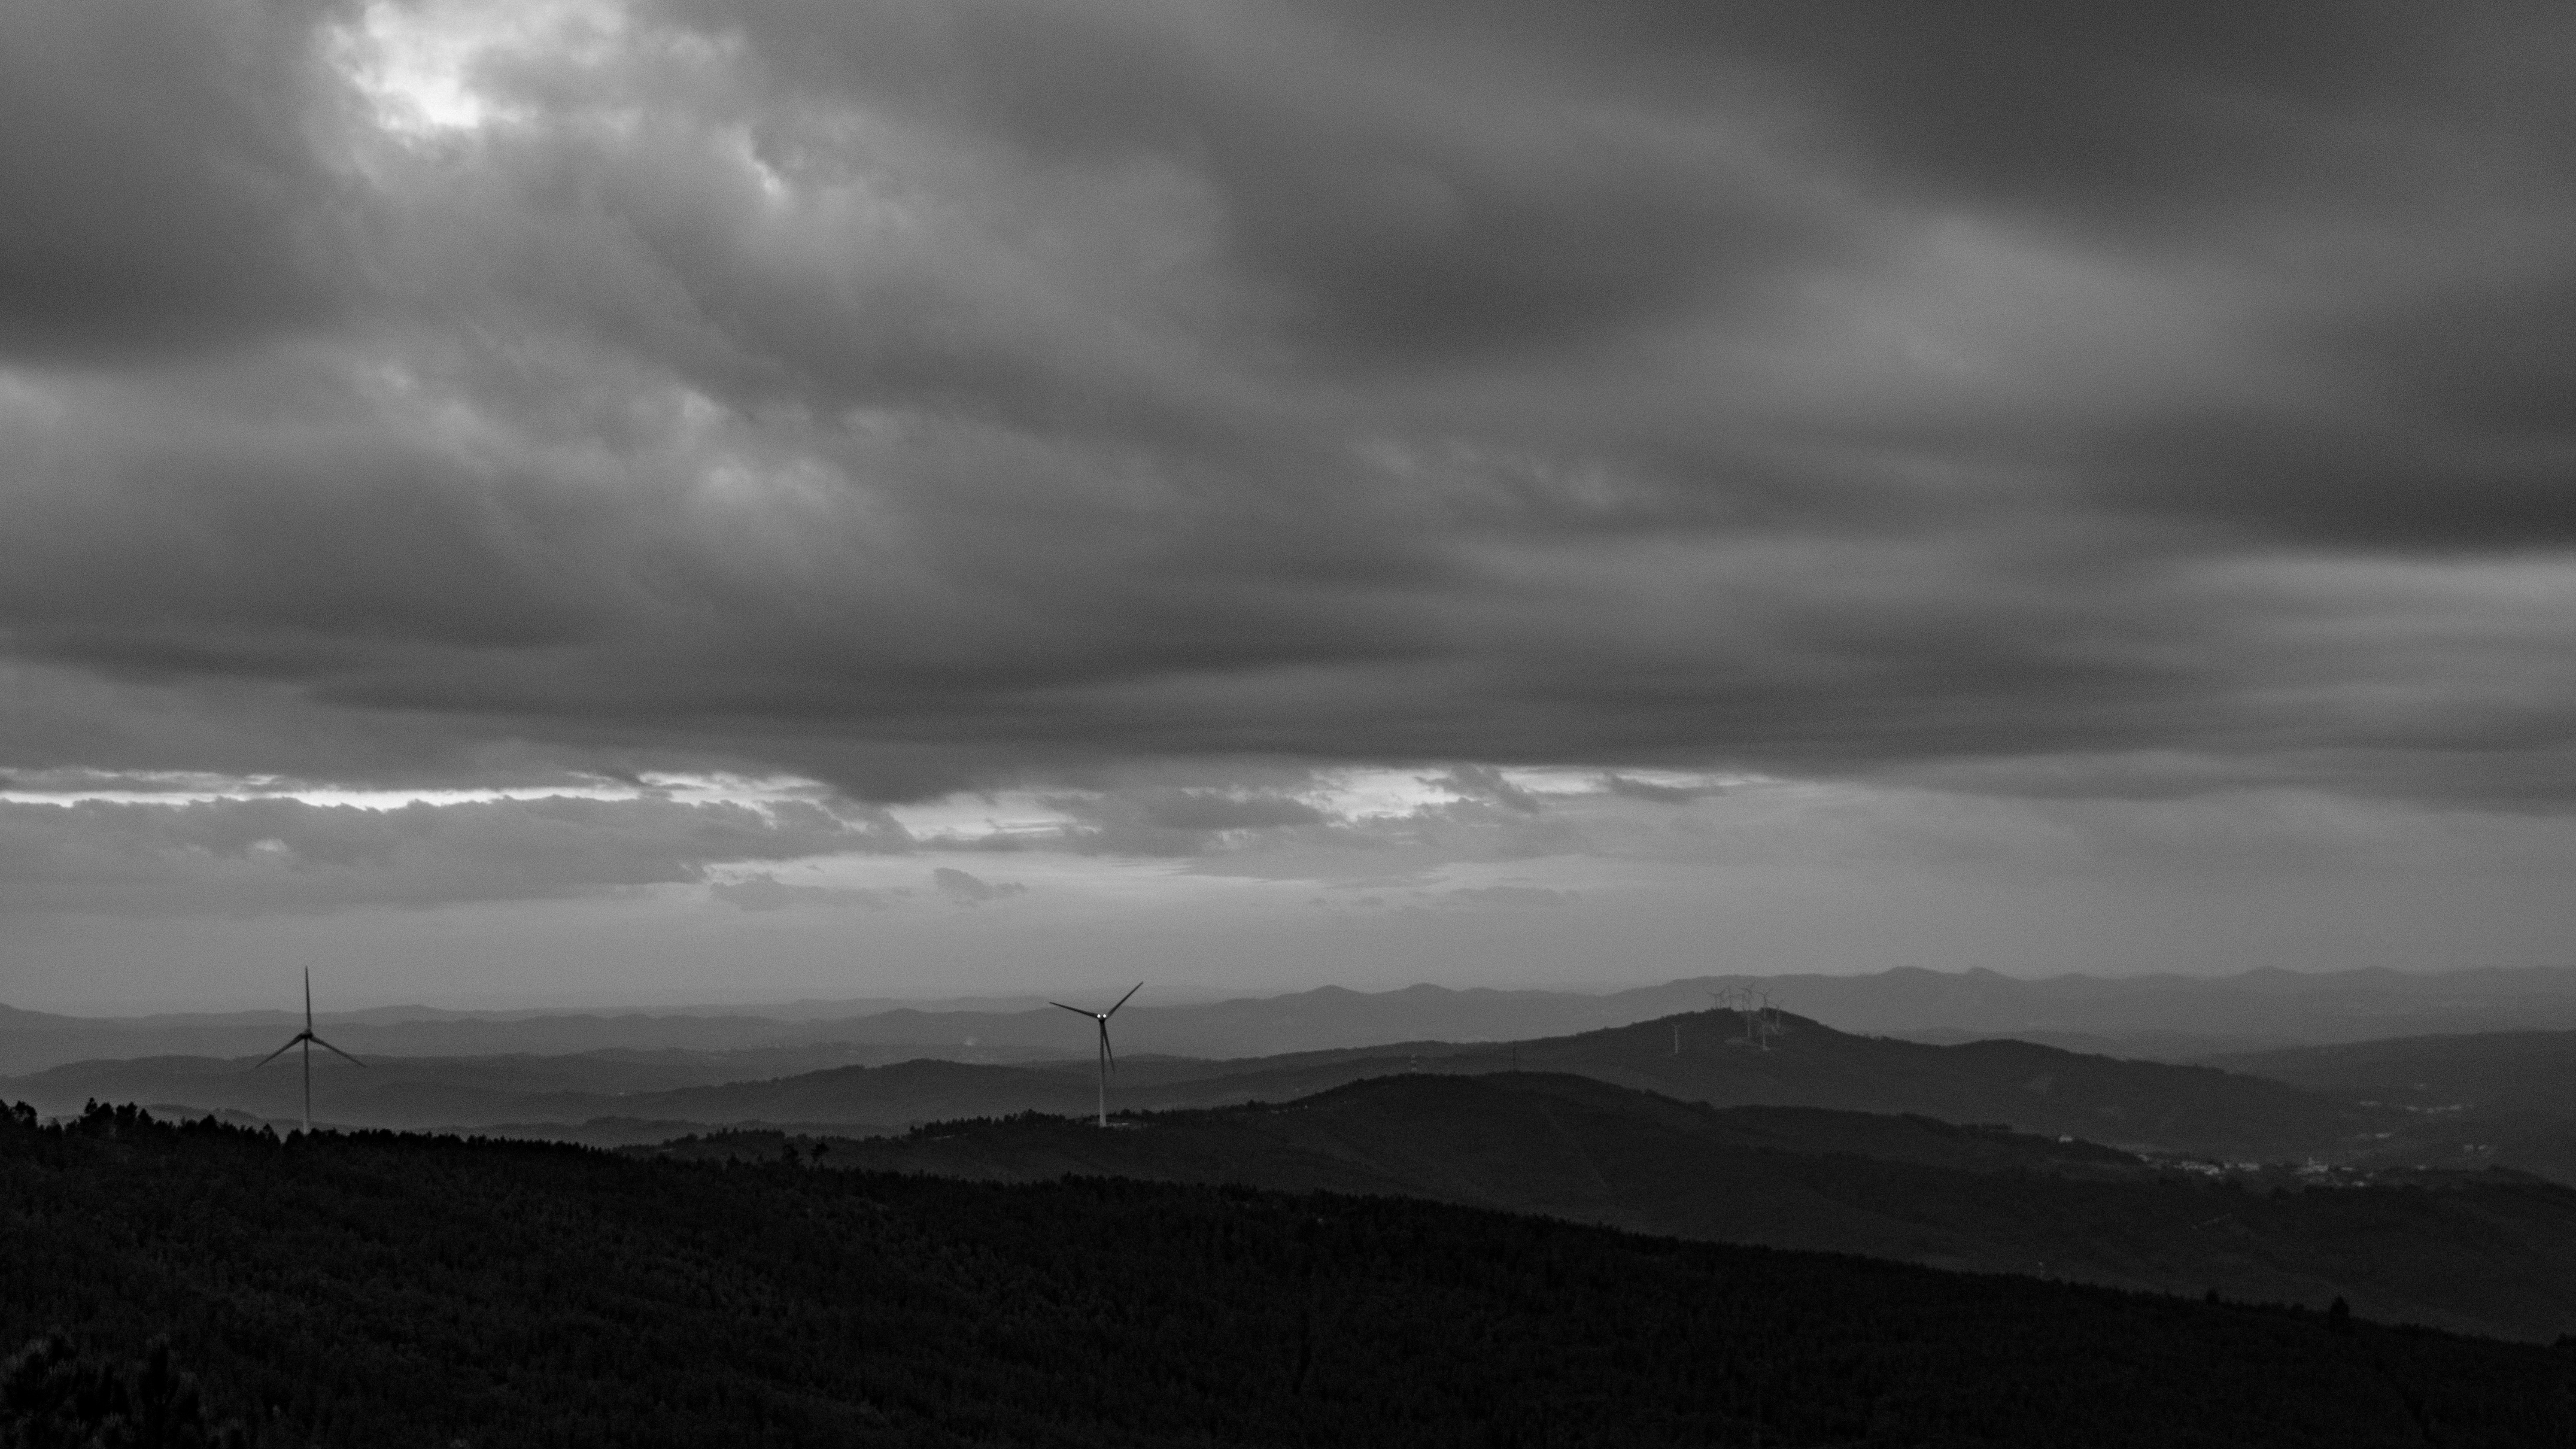
nature, horizon, mountain, cloud, black and white, sky, morning, hill, dawn, atmosphere, dusk, weather, darkness, monochrome, meteorological phenomenon, monochrome photography, atmospheric phenomenon, mountainous landforms